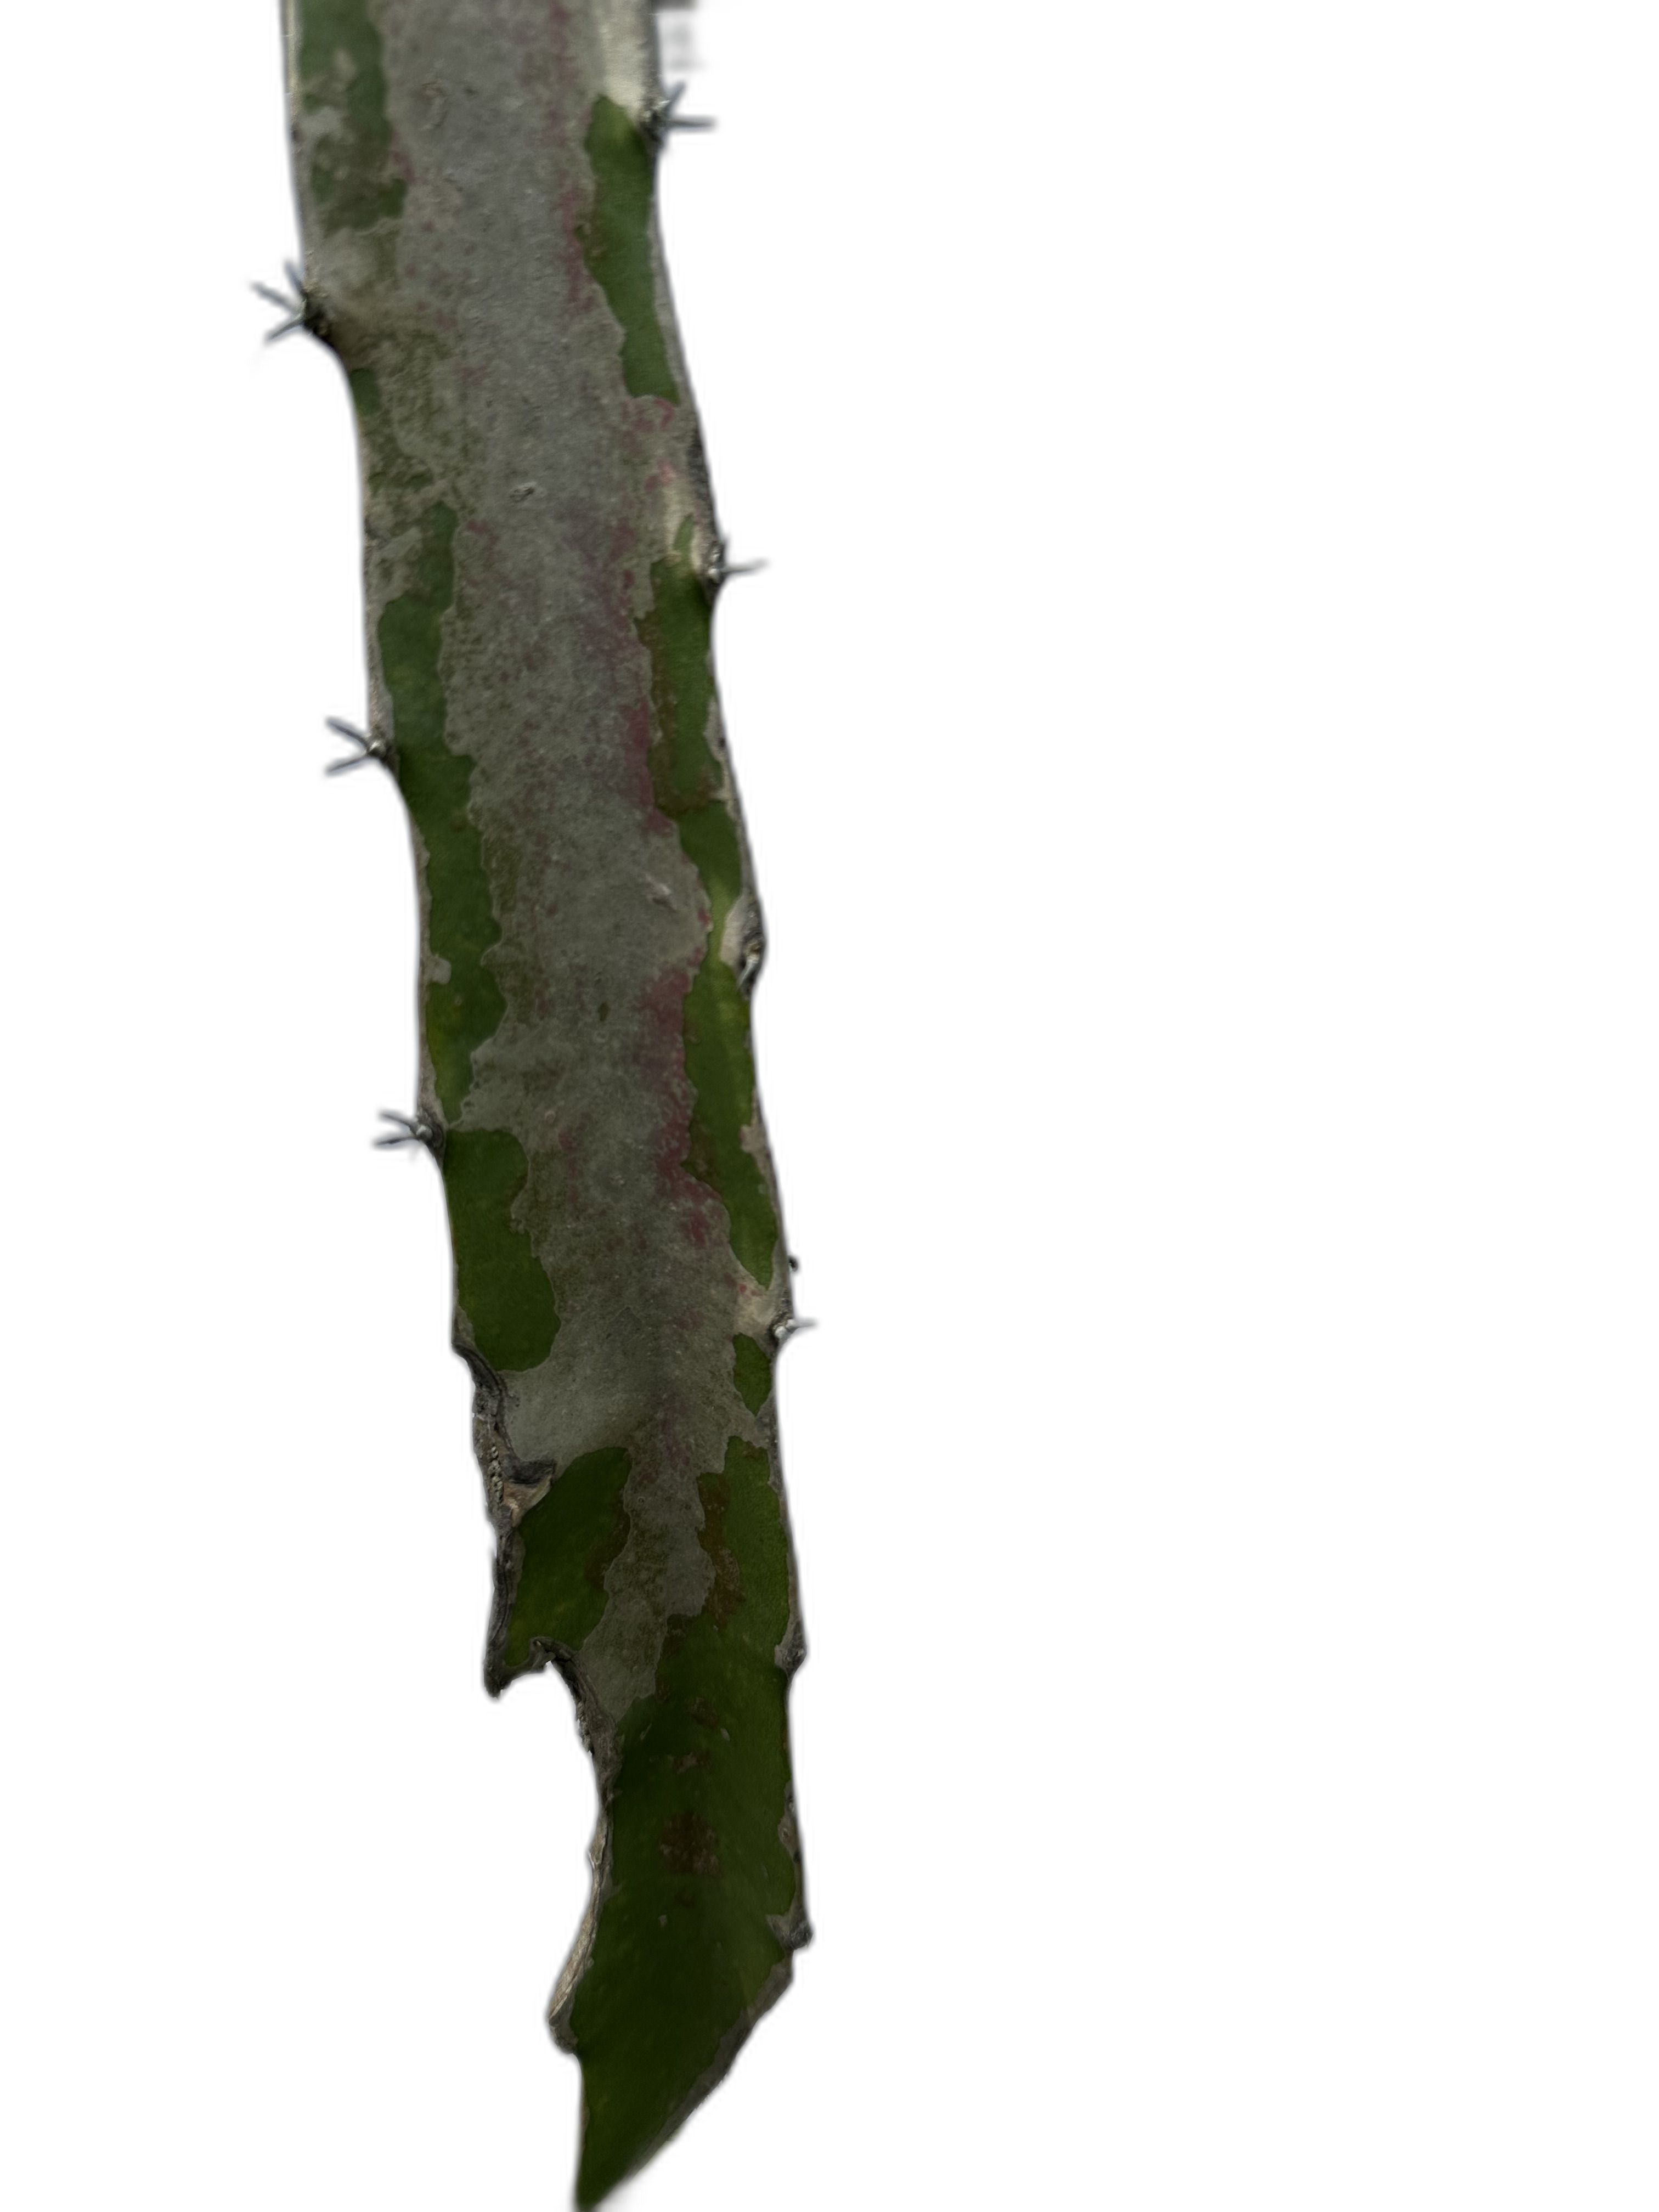
Label: Bad leaf